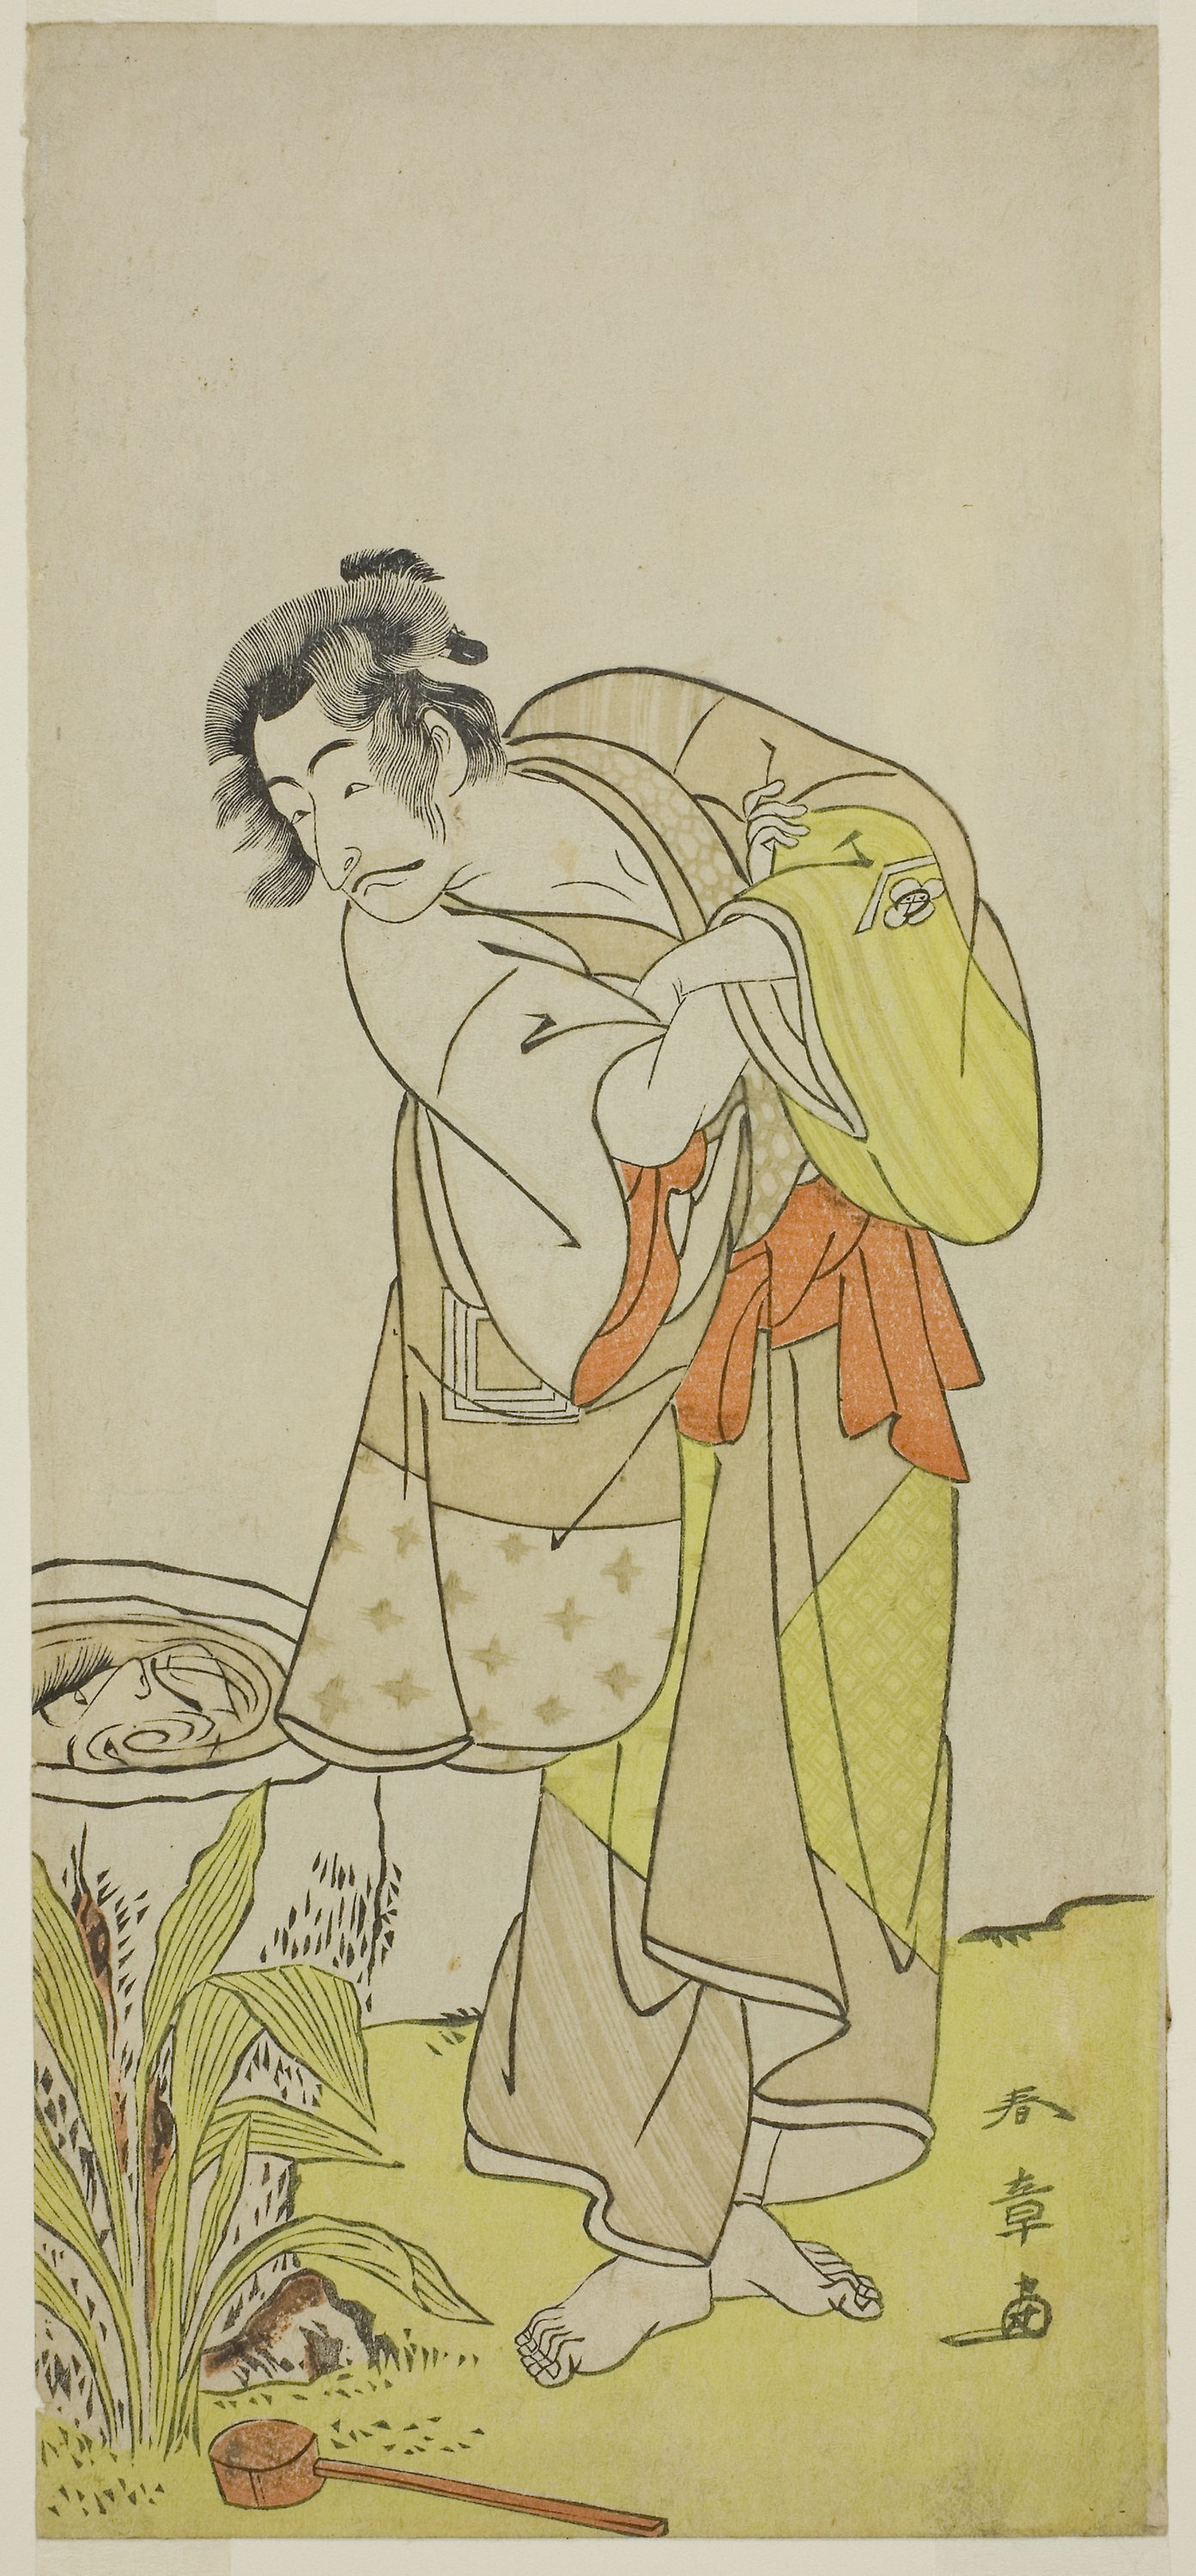
cartoon, illustration, art, drawing, painting, costume design, sketch, paper, pattern, fictional character, artwork